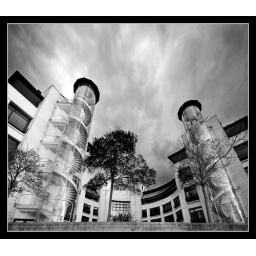
A modern office building in central Reading. Separate exposure for the sky to bring out the cloud detail.